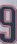
Number: 9